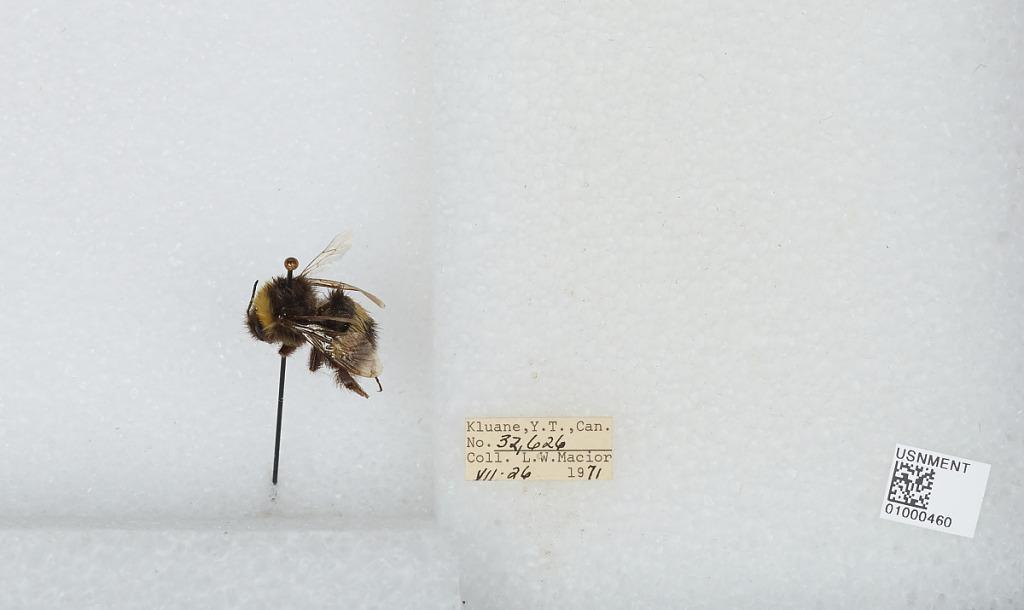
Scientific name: Bombus (Bombus) lucorum (Linnaeus)
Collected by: L. Macior
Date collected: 1971-7-26
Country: Canada
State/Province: Yukon Territory
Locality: Kluane
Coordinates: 60.75, -139.5